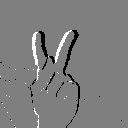
ASL letter: k